Thomas Eyton-Jones

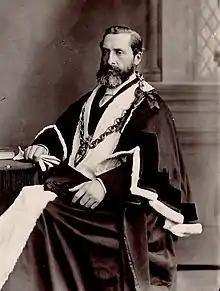

Thomas Eyton-Jones JP, FRCS (20 March 1832 – 12 February 1893), was a significant figure in Wrexham in the 19th century. Working as a surgeon, physician, magistrate, local politician and army officer, he is best known for his role as a medical professional.